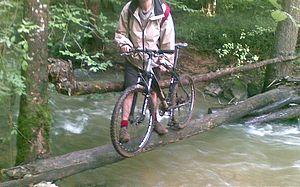
Passerelle sommaire, formée de troncs d'arbre en guise de poutres, sur l'Alzou (afluent de l'Ouysse) en crue, Lot, France
L'Alzou est une rivière française, du Massif central dans le département du Lot dans la région Occitanie, et un affluent de l'Ouysse, donc un sous-affluent de la Dordogne.